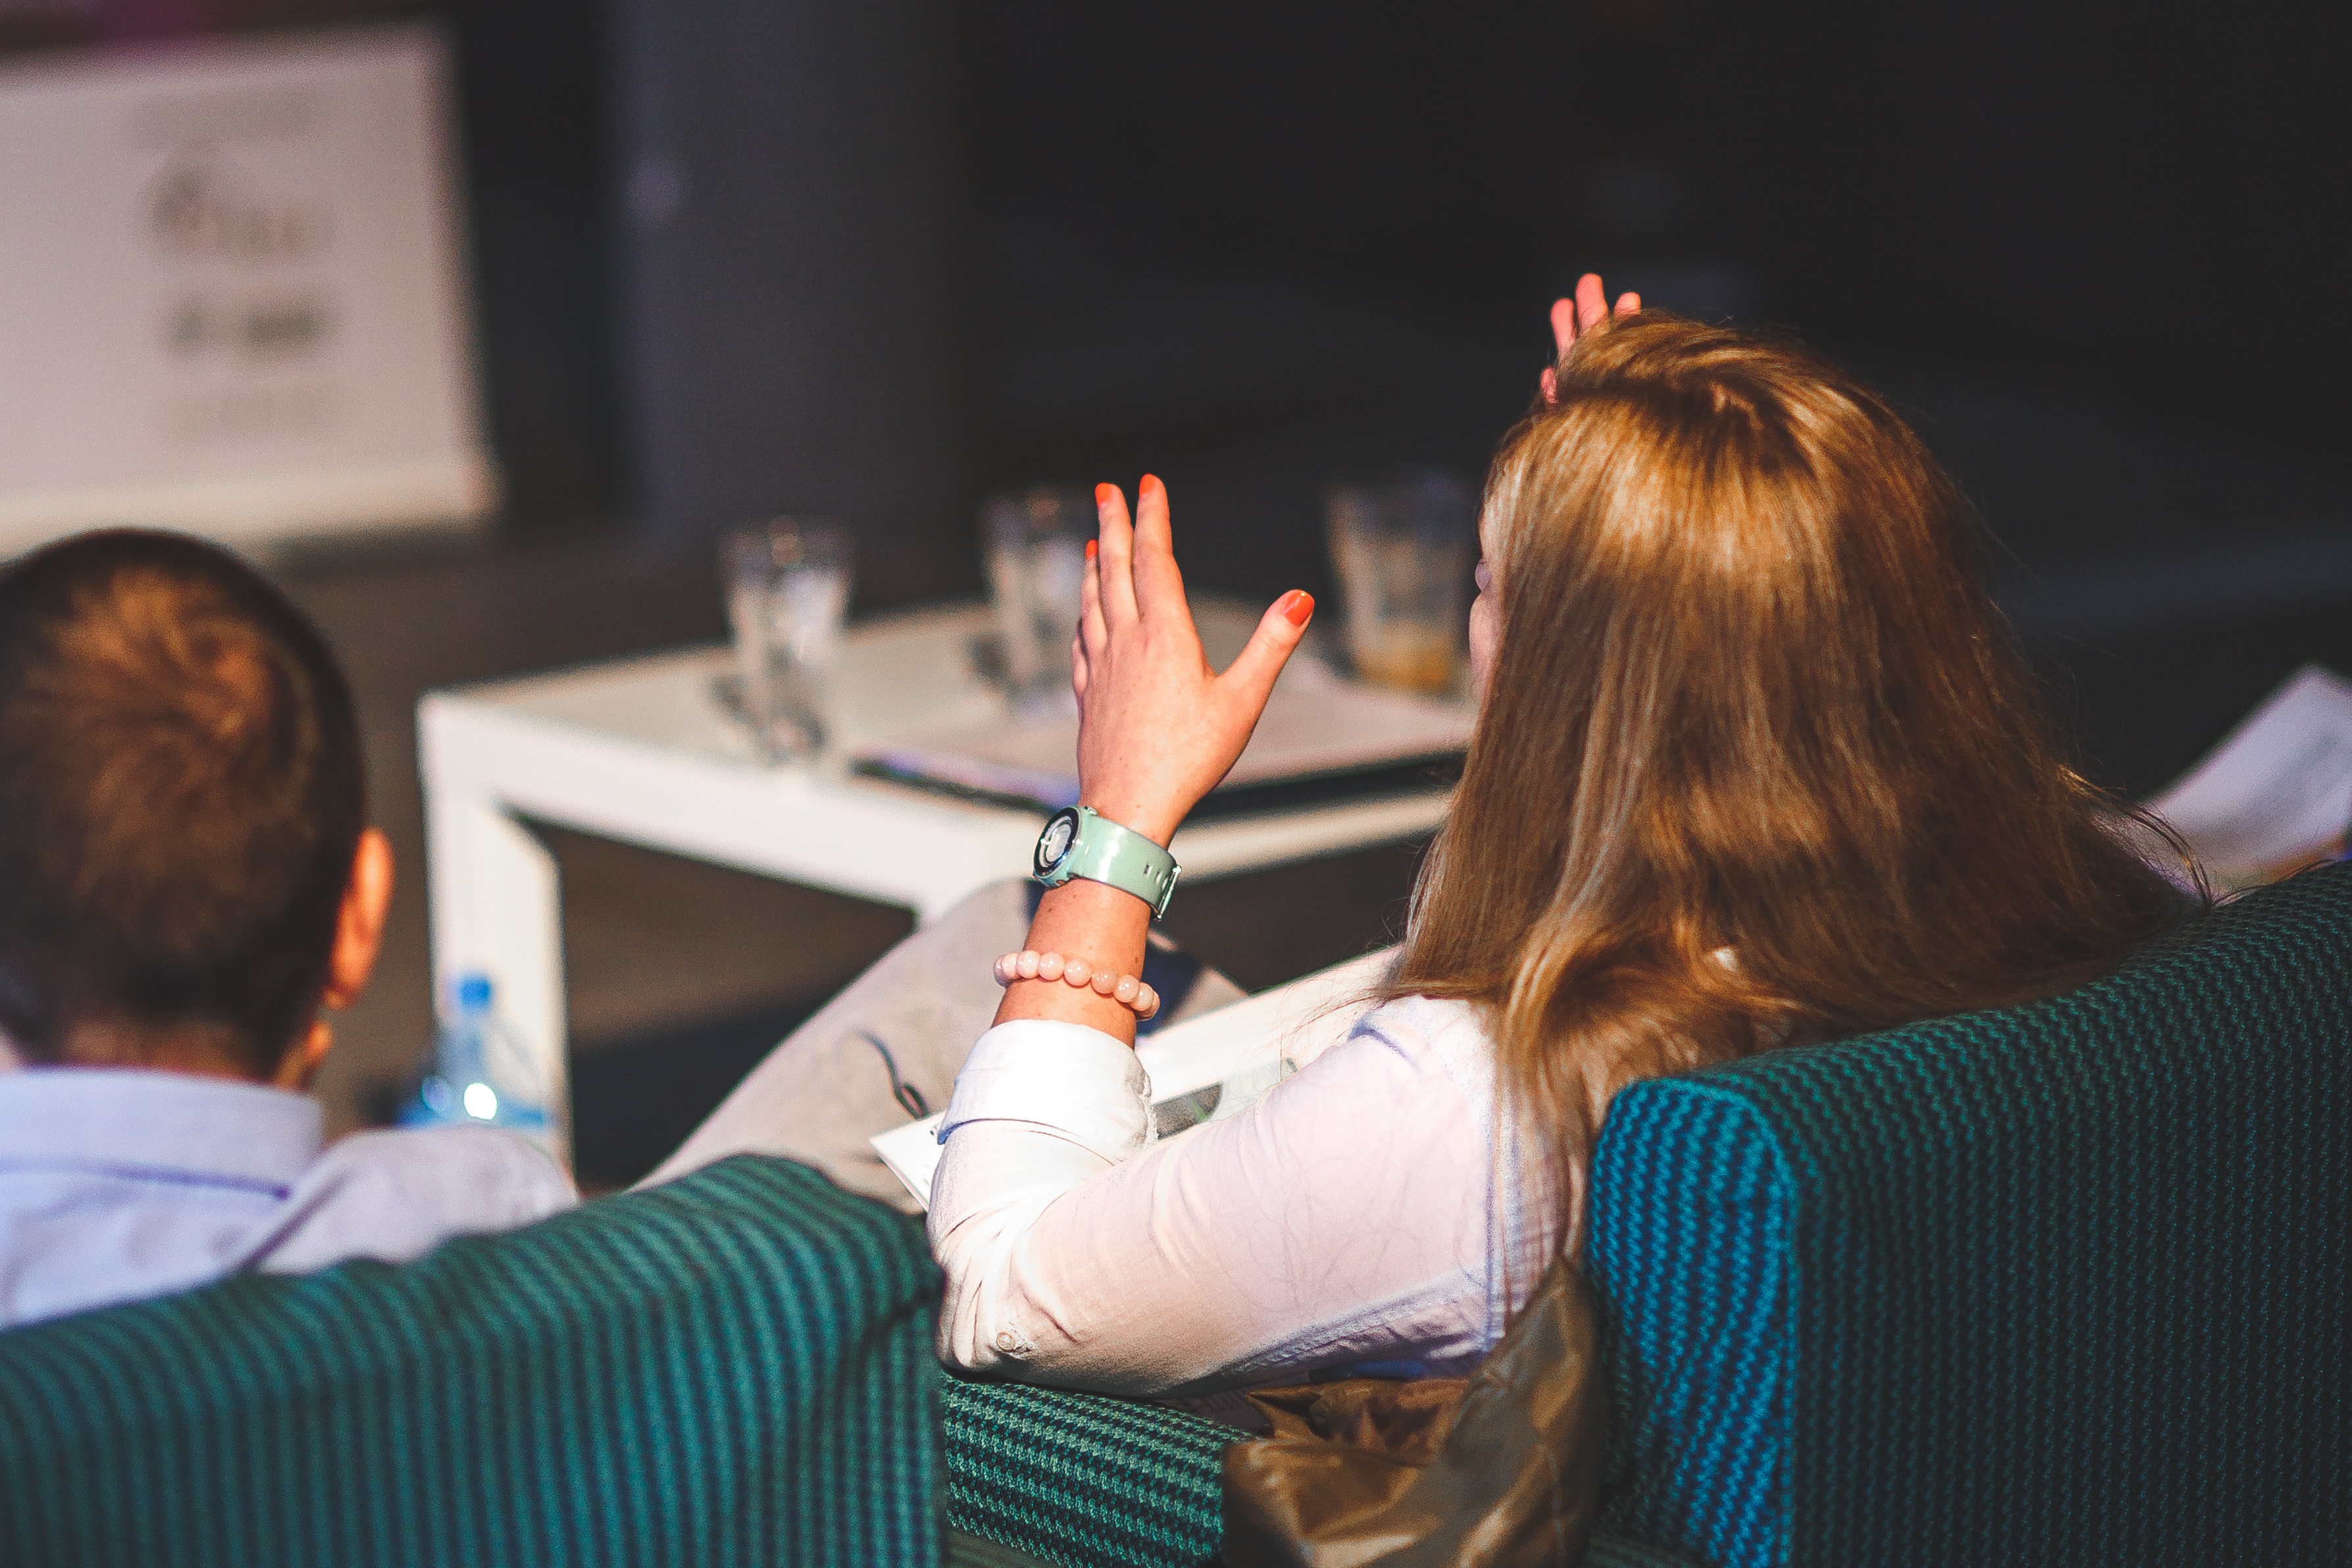
person, girl, woman, hair, female, lady, conversation, long hair, hands, blond, gesturing, academic conference